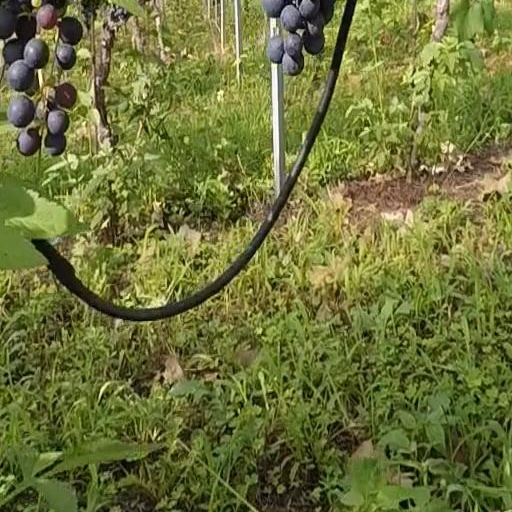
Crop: grape